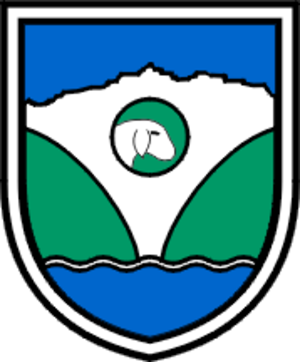
La frontière entre l'Autriche et la Slovénie est la frontière internationale intégralement terrestre séparant ces deux pays, l'Autriche au nord et la Slovénie au sud.
Jezersko est une commune du nord de la Slovénie située à la frontière avec l'Autriche. Elle appartient à la région historique de la Carinthie. L'économie locale est axée sur le tourisme, l'exploitation forestière et l'élevage de bétail.